Sapta Puri

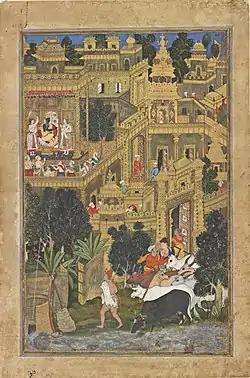
A Painting depicting Krishna's Dwarka made during Akbar's reign from the Smithsonian Institution

Ujjain, probably, also marks the spread of Hindu religious beliefs to the Central Asia region. Particular mention could be made to the reign of Vima Kadphises, during the Kushan Dynasty, who considered Shiva as his divine patron. During his reign, apart from the influence of Greek religious practices, worship of Shiva, in particular, was also seen as an accepted practice in Iran. This leaning is attributed to Vima Kadphises's victory over Indian territory. Inscriptions of his times in Iran establish that he had converted the temple of Dioscuri (built during Greeko – Bactrian period) at Dilberjin into a sanctuary for Shiva by decorating the place with a painting of Shiva and his wife Parvati. He got the wall painting of Shiva ("Oeso") done by craftsmen he had taken from Ujjayani (Ujjain), apart from constructing a water conveyance system to the sanctuary of Shiva. Inscriptions further testify that the Kushan king attributed his rise to power to Srava (=Shiva) and Candavira. It is deduced that Candavira may be the same god as Candishvara, the God of Mahakala temple at Ujjain. It is also conjectured that the support of the Indian community (who worshipped Shiva) settled in eastern Iran and the encouragement he got from their priesthood, before and during his Indian campaign, and his relations with Ujjain, contributed to his deep involvement with the cult of Shiva. This devotion was continued by him even after his Indian campaign.